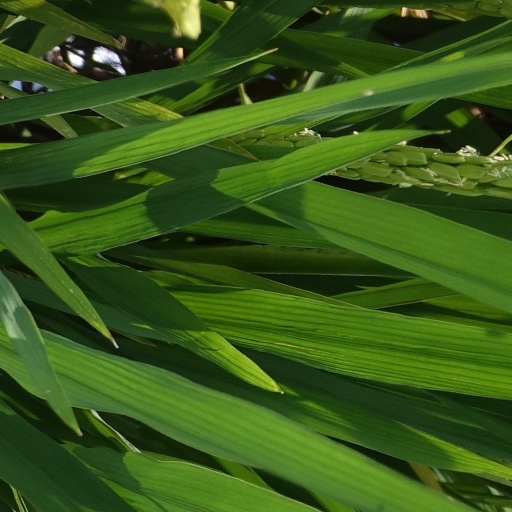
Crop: rice